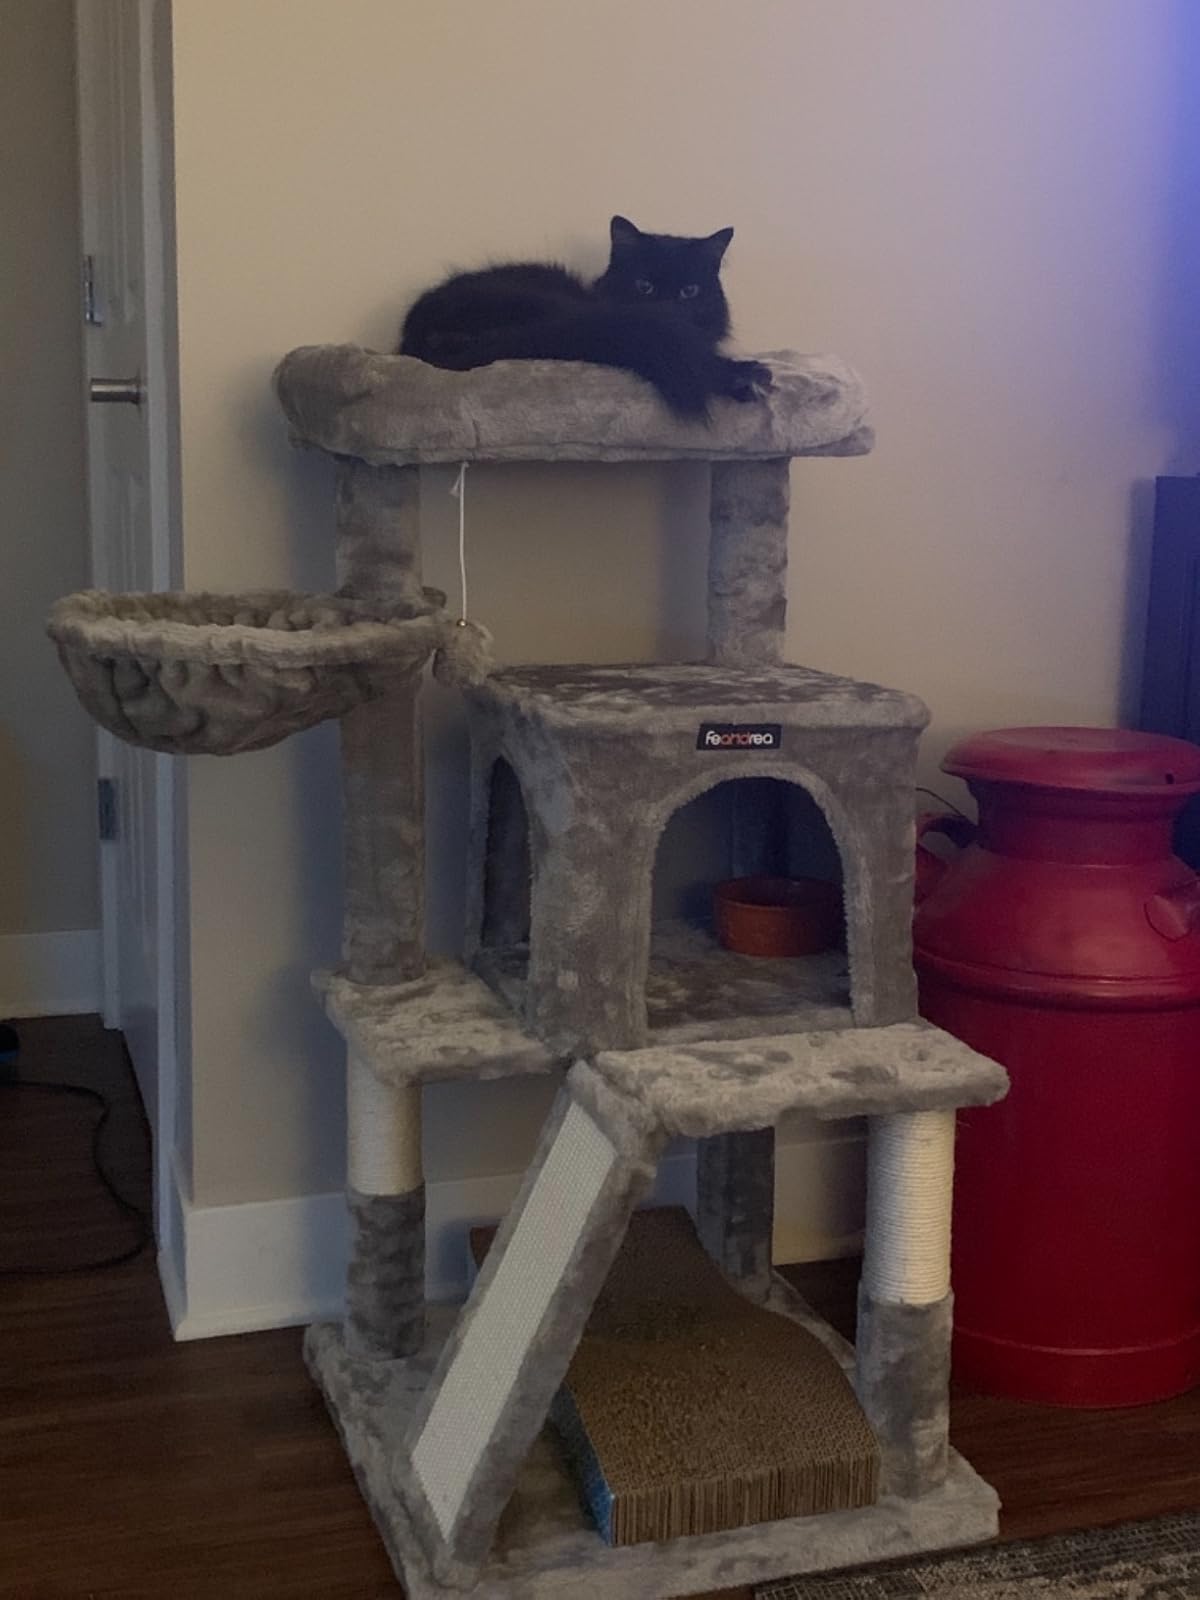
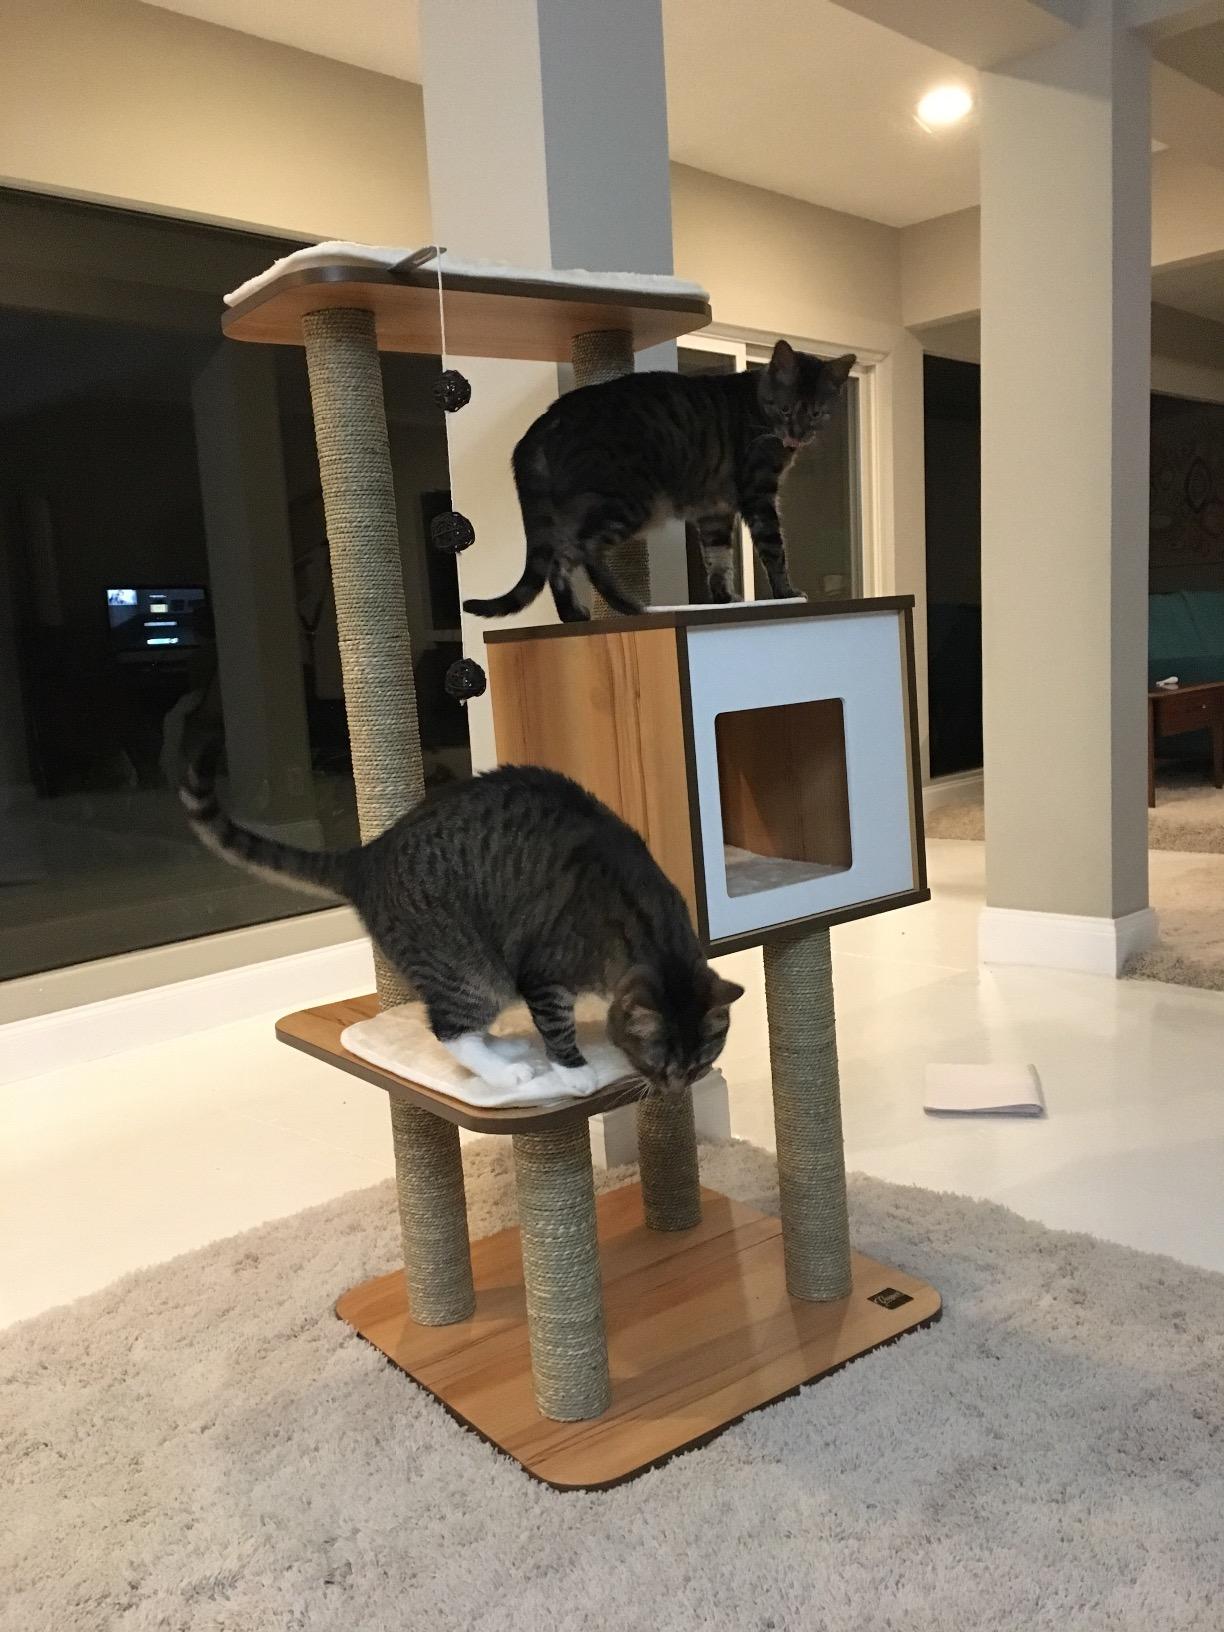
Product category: items_cat tree
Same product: no